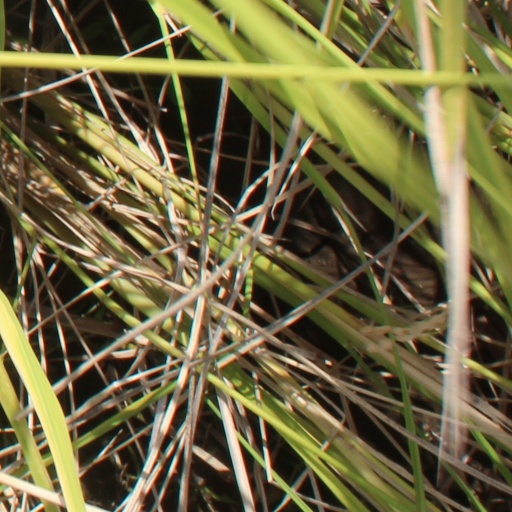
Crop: rice